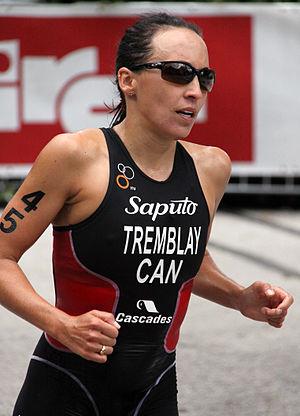
Kathy Tremblay est une triathlète professionnelle canadienne, championne panaméricaine en 2006.